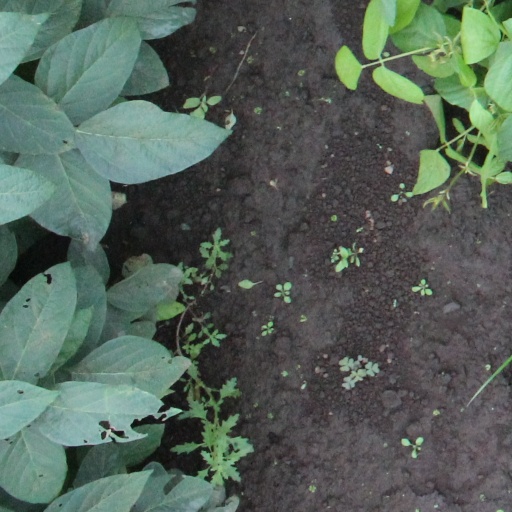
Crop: soybean